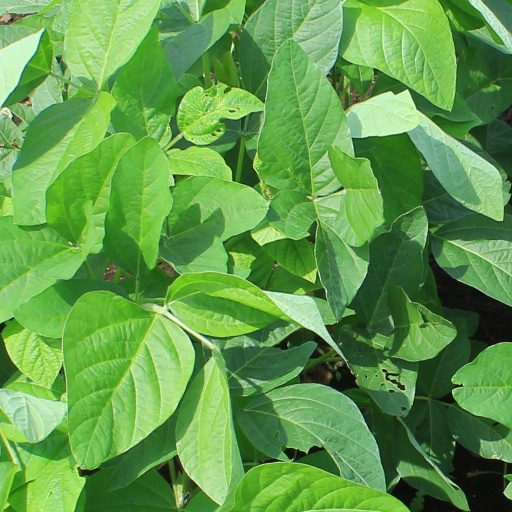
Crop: soybean